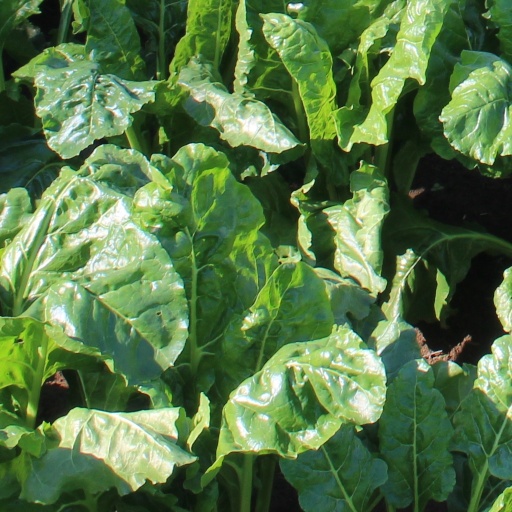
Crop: sugar beet